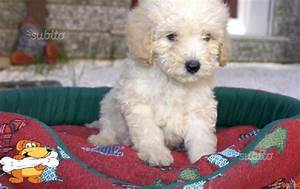
Label: cane